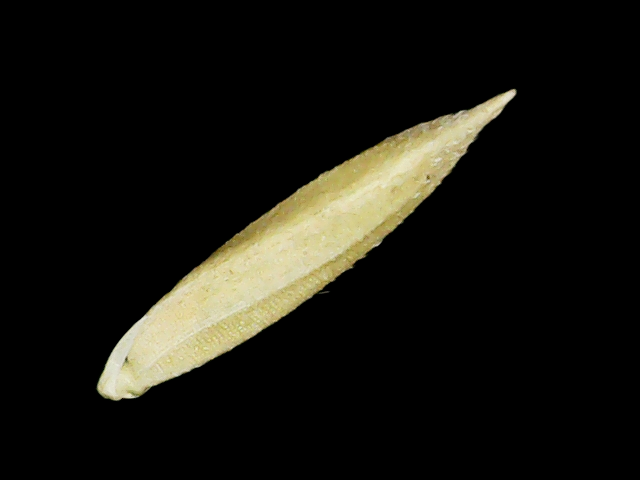
Rice variety: Binadhan25